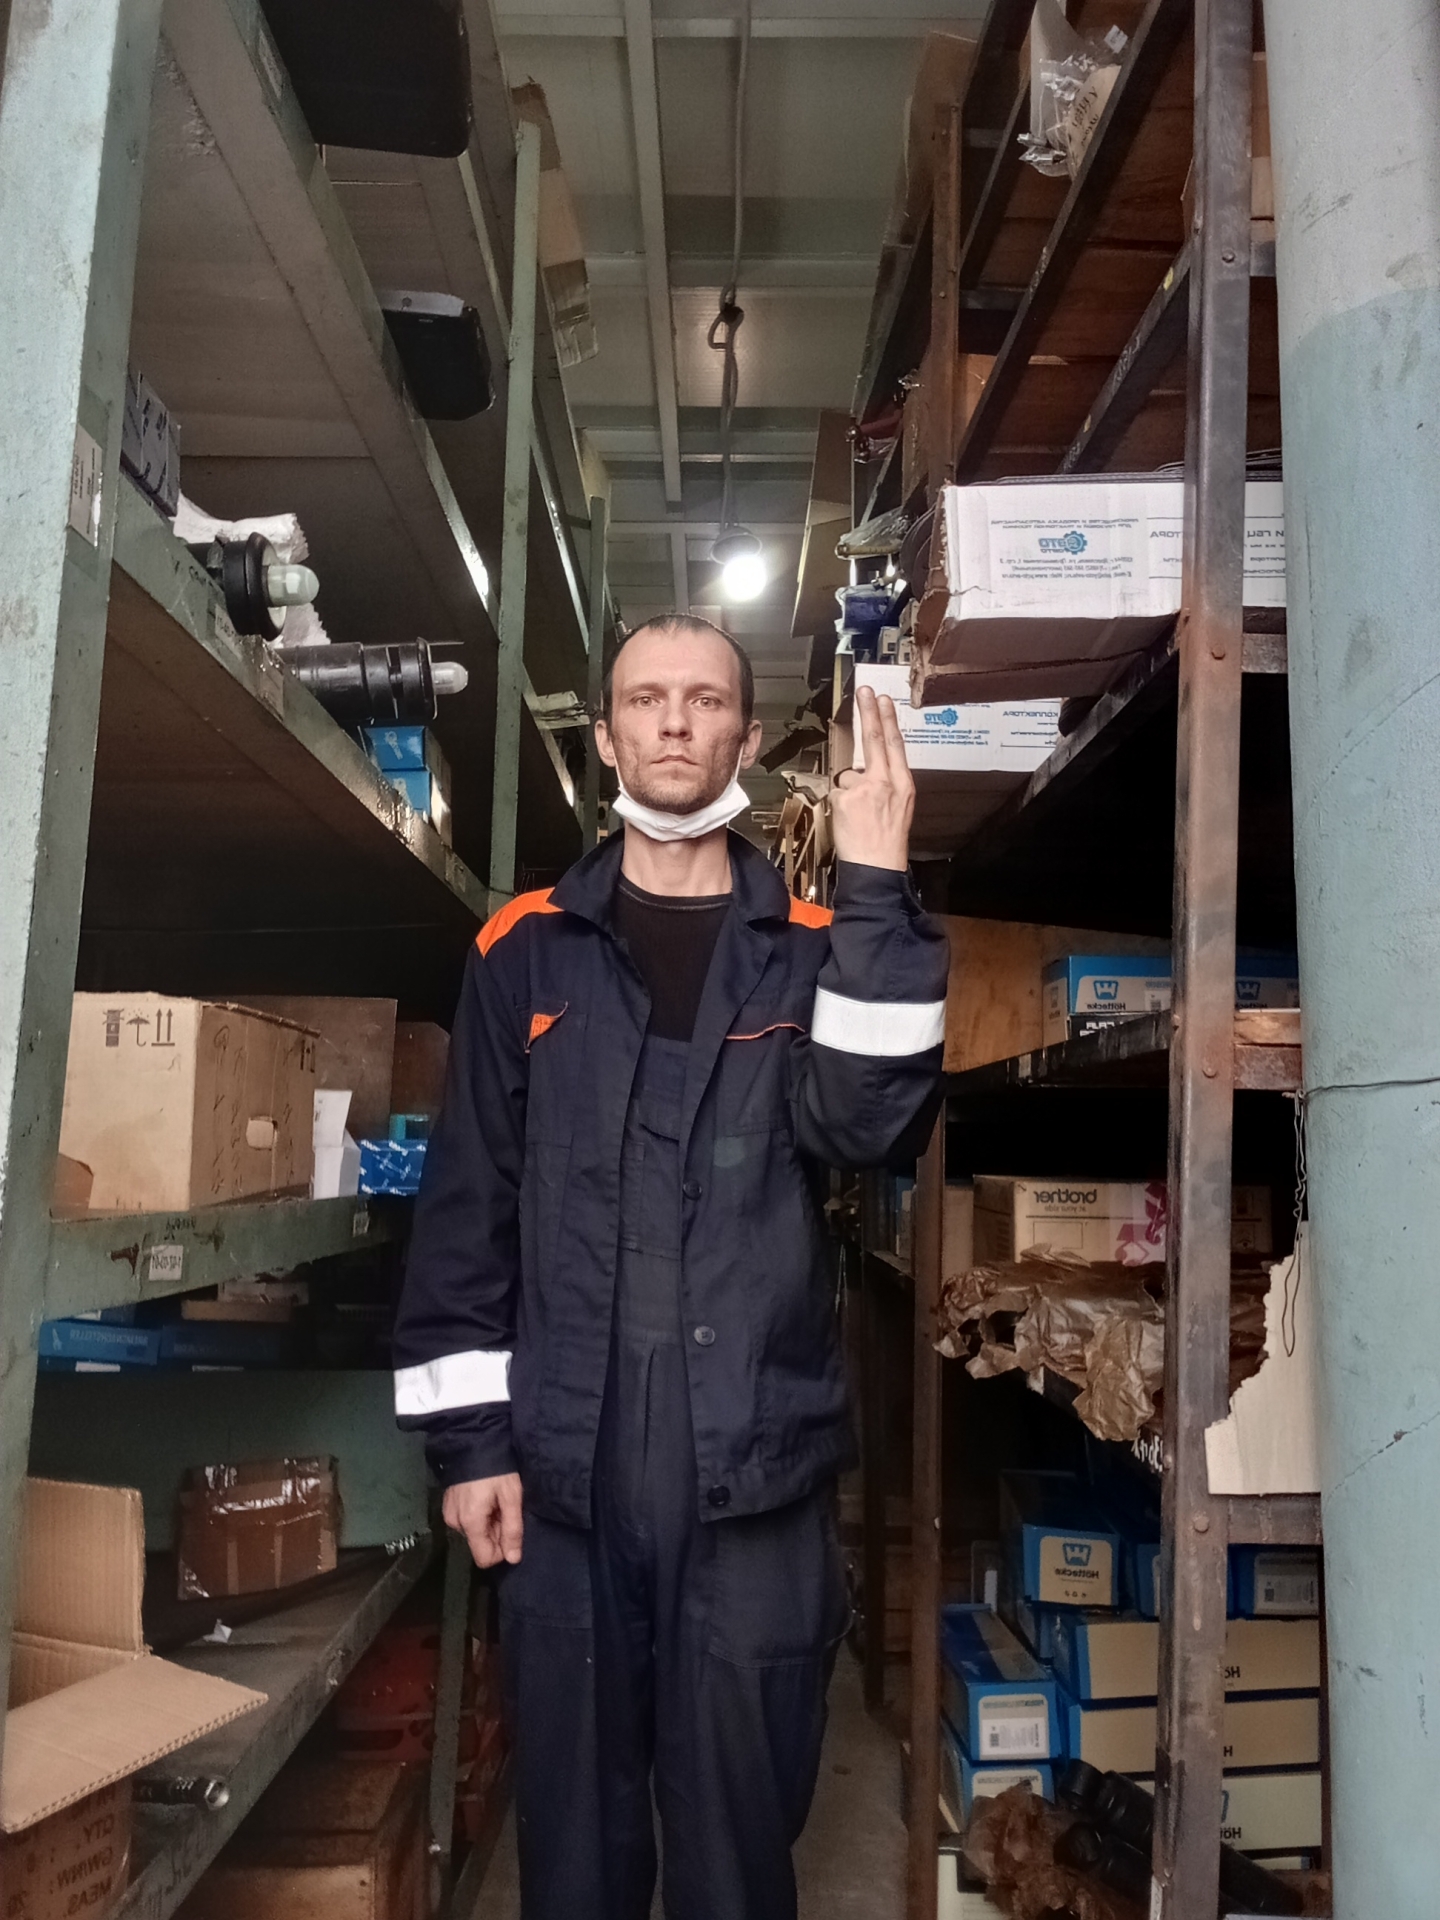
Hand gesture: two_up_inverted